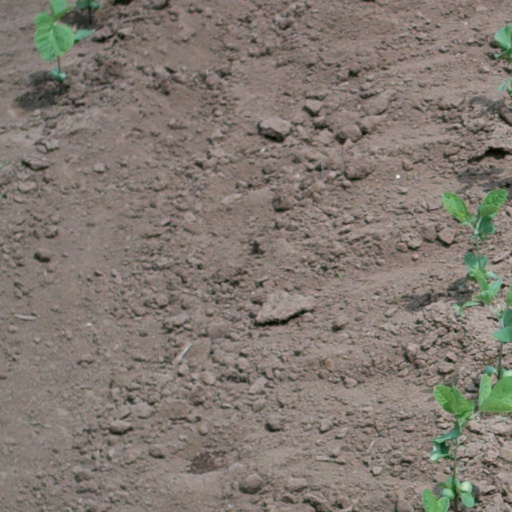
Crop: soybean